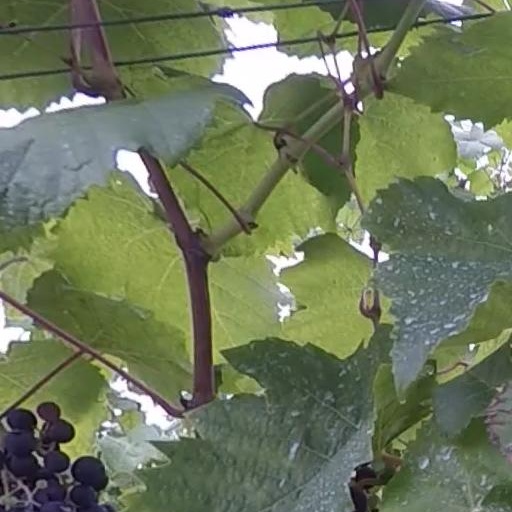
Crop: grape